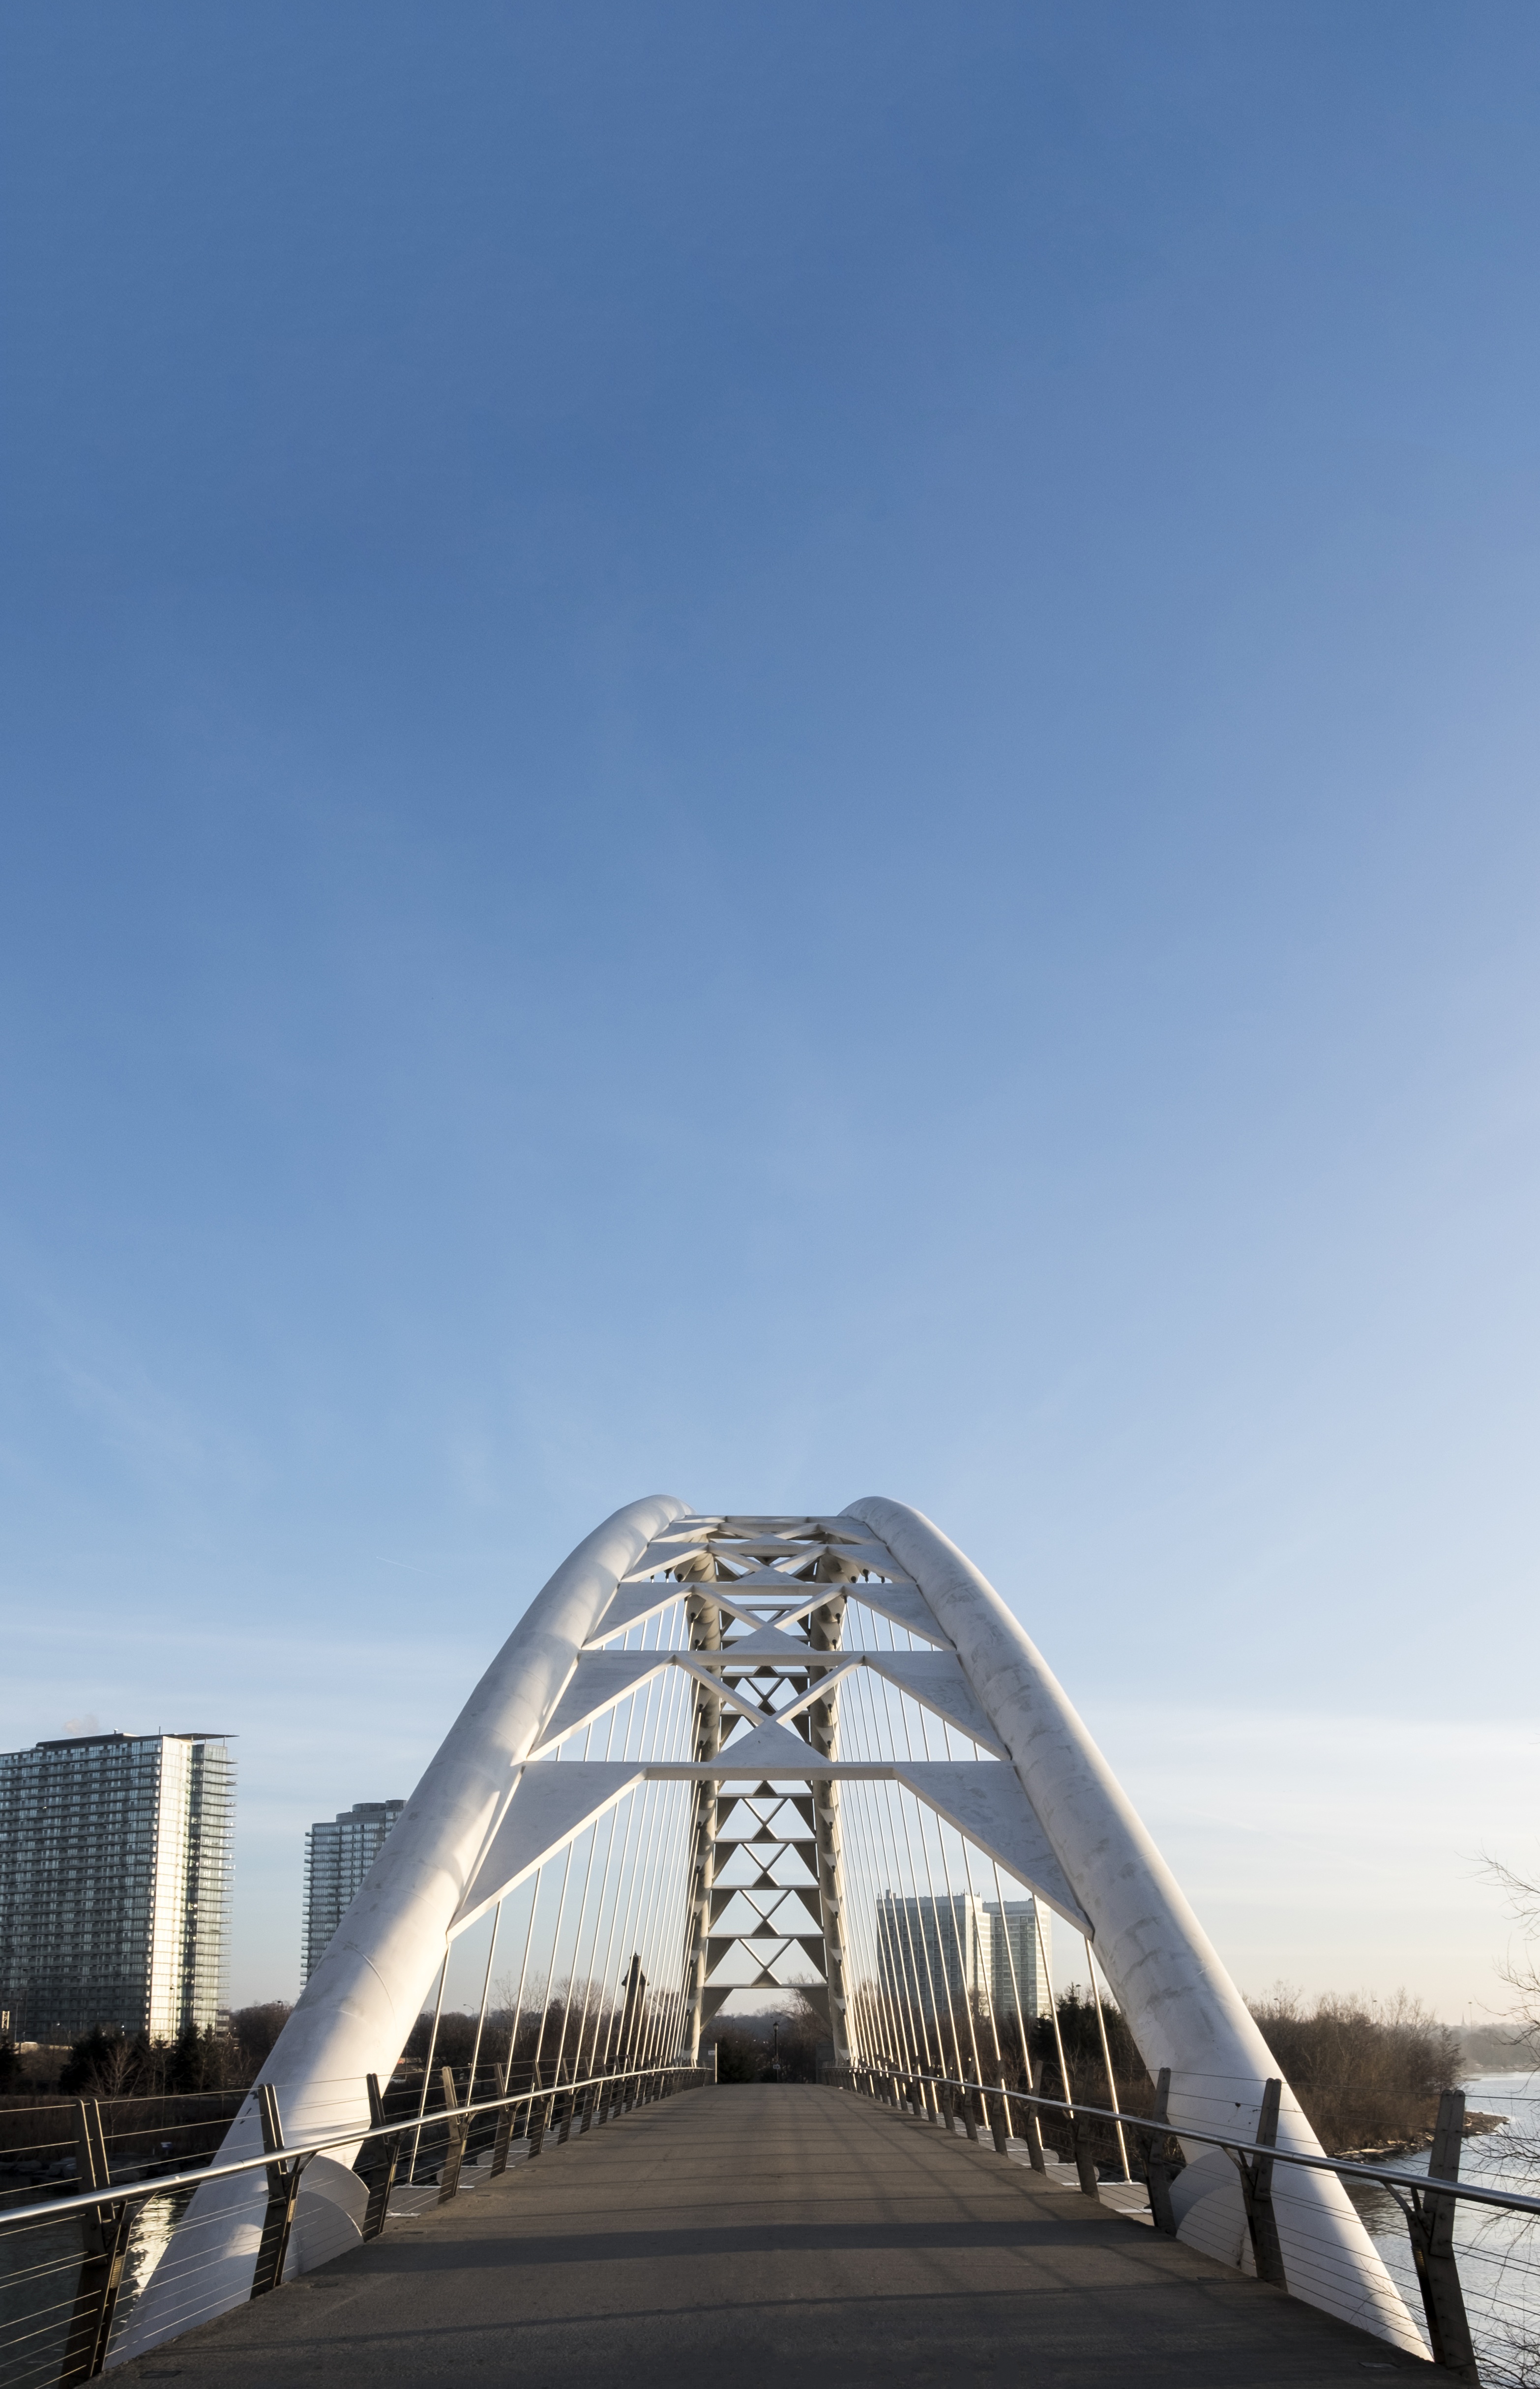
architecture, sky, bridge, morning, urban, monument, cityscape, downtown, arch, scenic, landmark, toronto